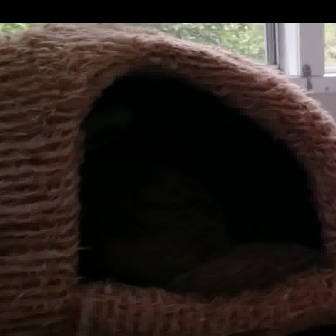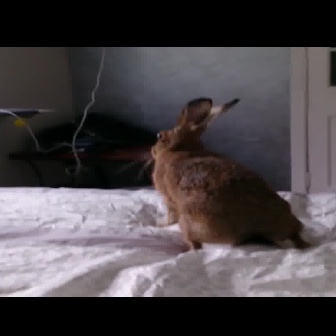
  Please identify the target specified by the bounding box [39,97,232,289] in the first image and locate it in the second image. Return the coordinates in [x_min,y_min,x_max,y_max] format.
Answer: [150,97,309,255]